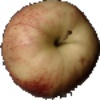
Label: red_apple